Coventry

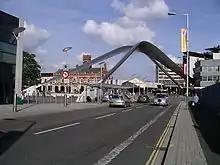
The "Whittle Arch" outside the Transport Museum, named after Sir Frank Whittle

In the 1969 film "The Italian Job", the famous scene of Mini Coopers being driven at speed through Turin's sewers was actually filmed in Coventry, using what were then the country's biggest sewer pipes, that were accessible because they were being installed. The BBC medical TV drama series "Angels," which ran from 1975 to 1983 was filmed at Walsgrave Hospital.